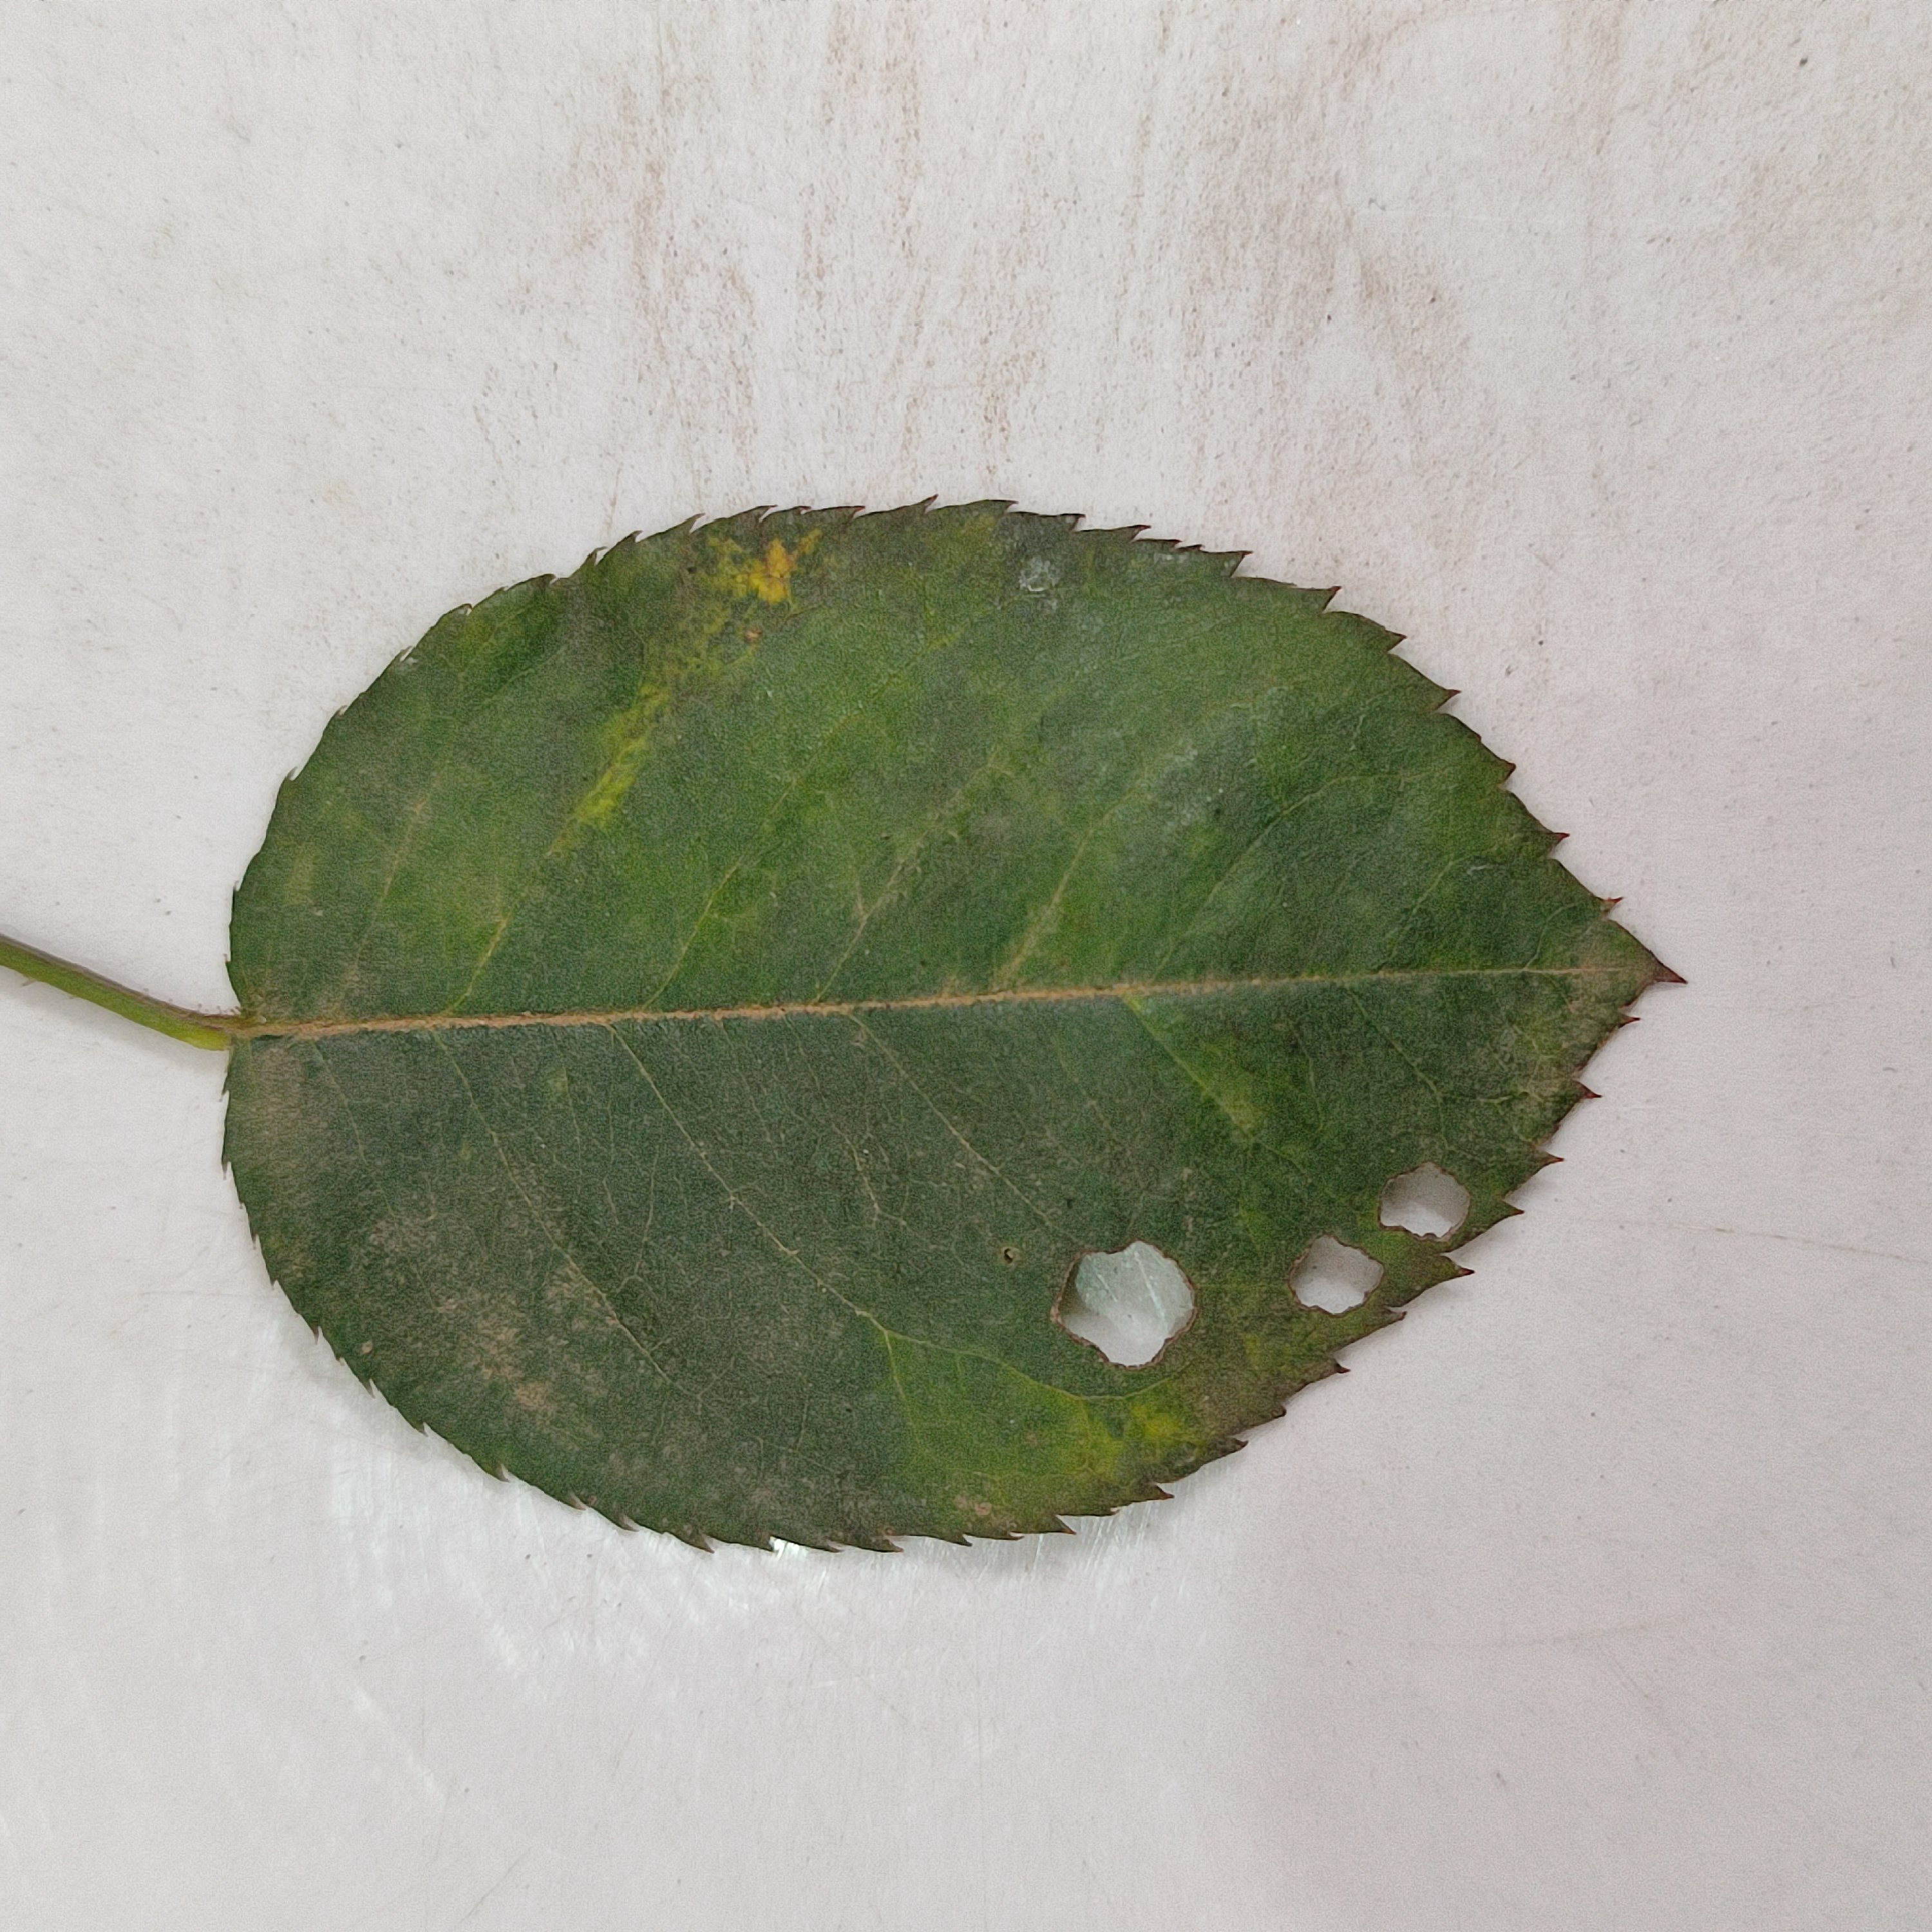
Label: Insect Hole